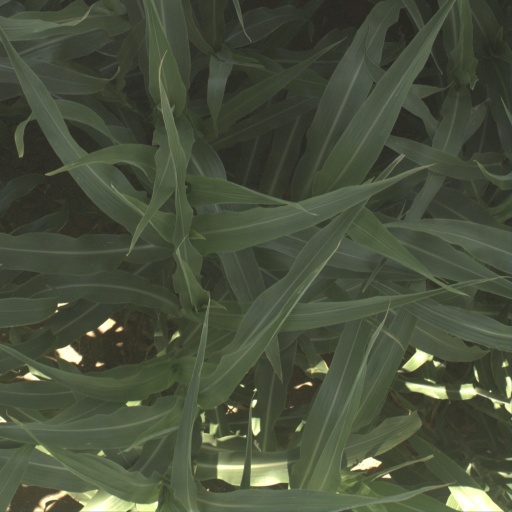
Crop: sorghum